Robert Edmond Grant

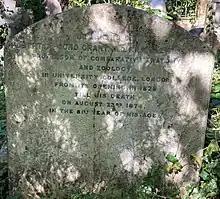
Grave of Robert Edmond Grant in Highgate Cemetery

Grant died at home at 2 Euston Grove, Euston Square, London, still occupying the chair at UCL, a forgotten anachronism. In his will he bequeathed his estate, of less than £1,500, to UCL. He was buried on the eastern side of Highgate Cemetery.